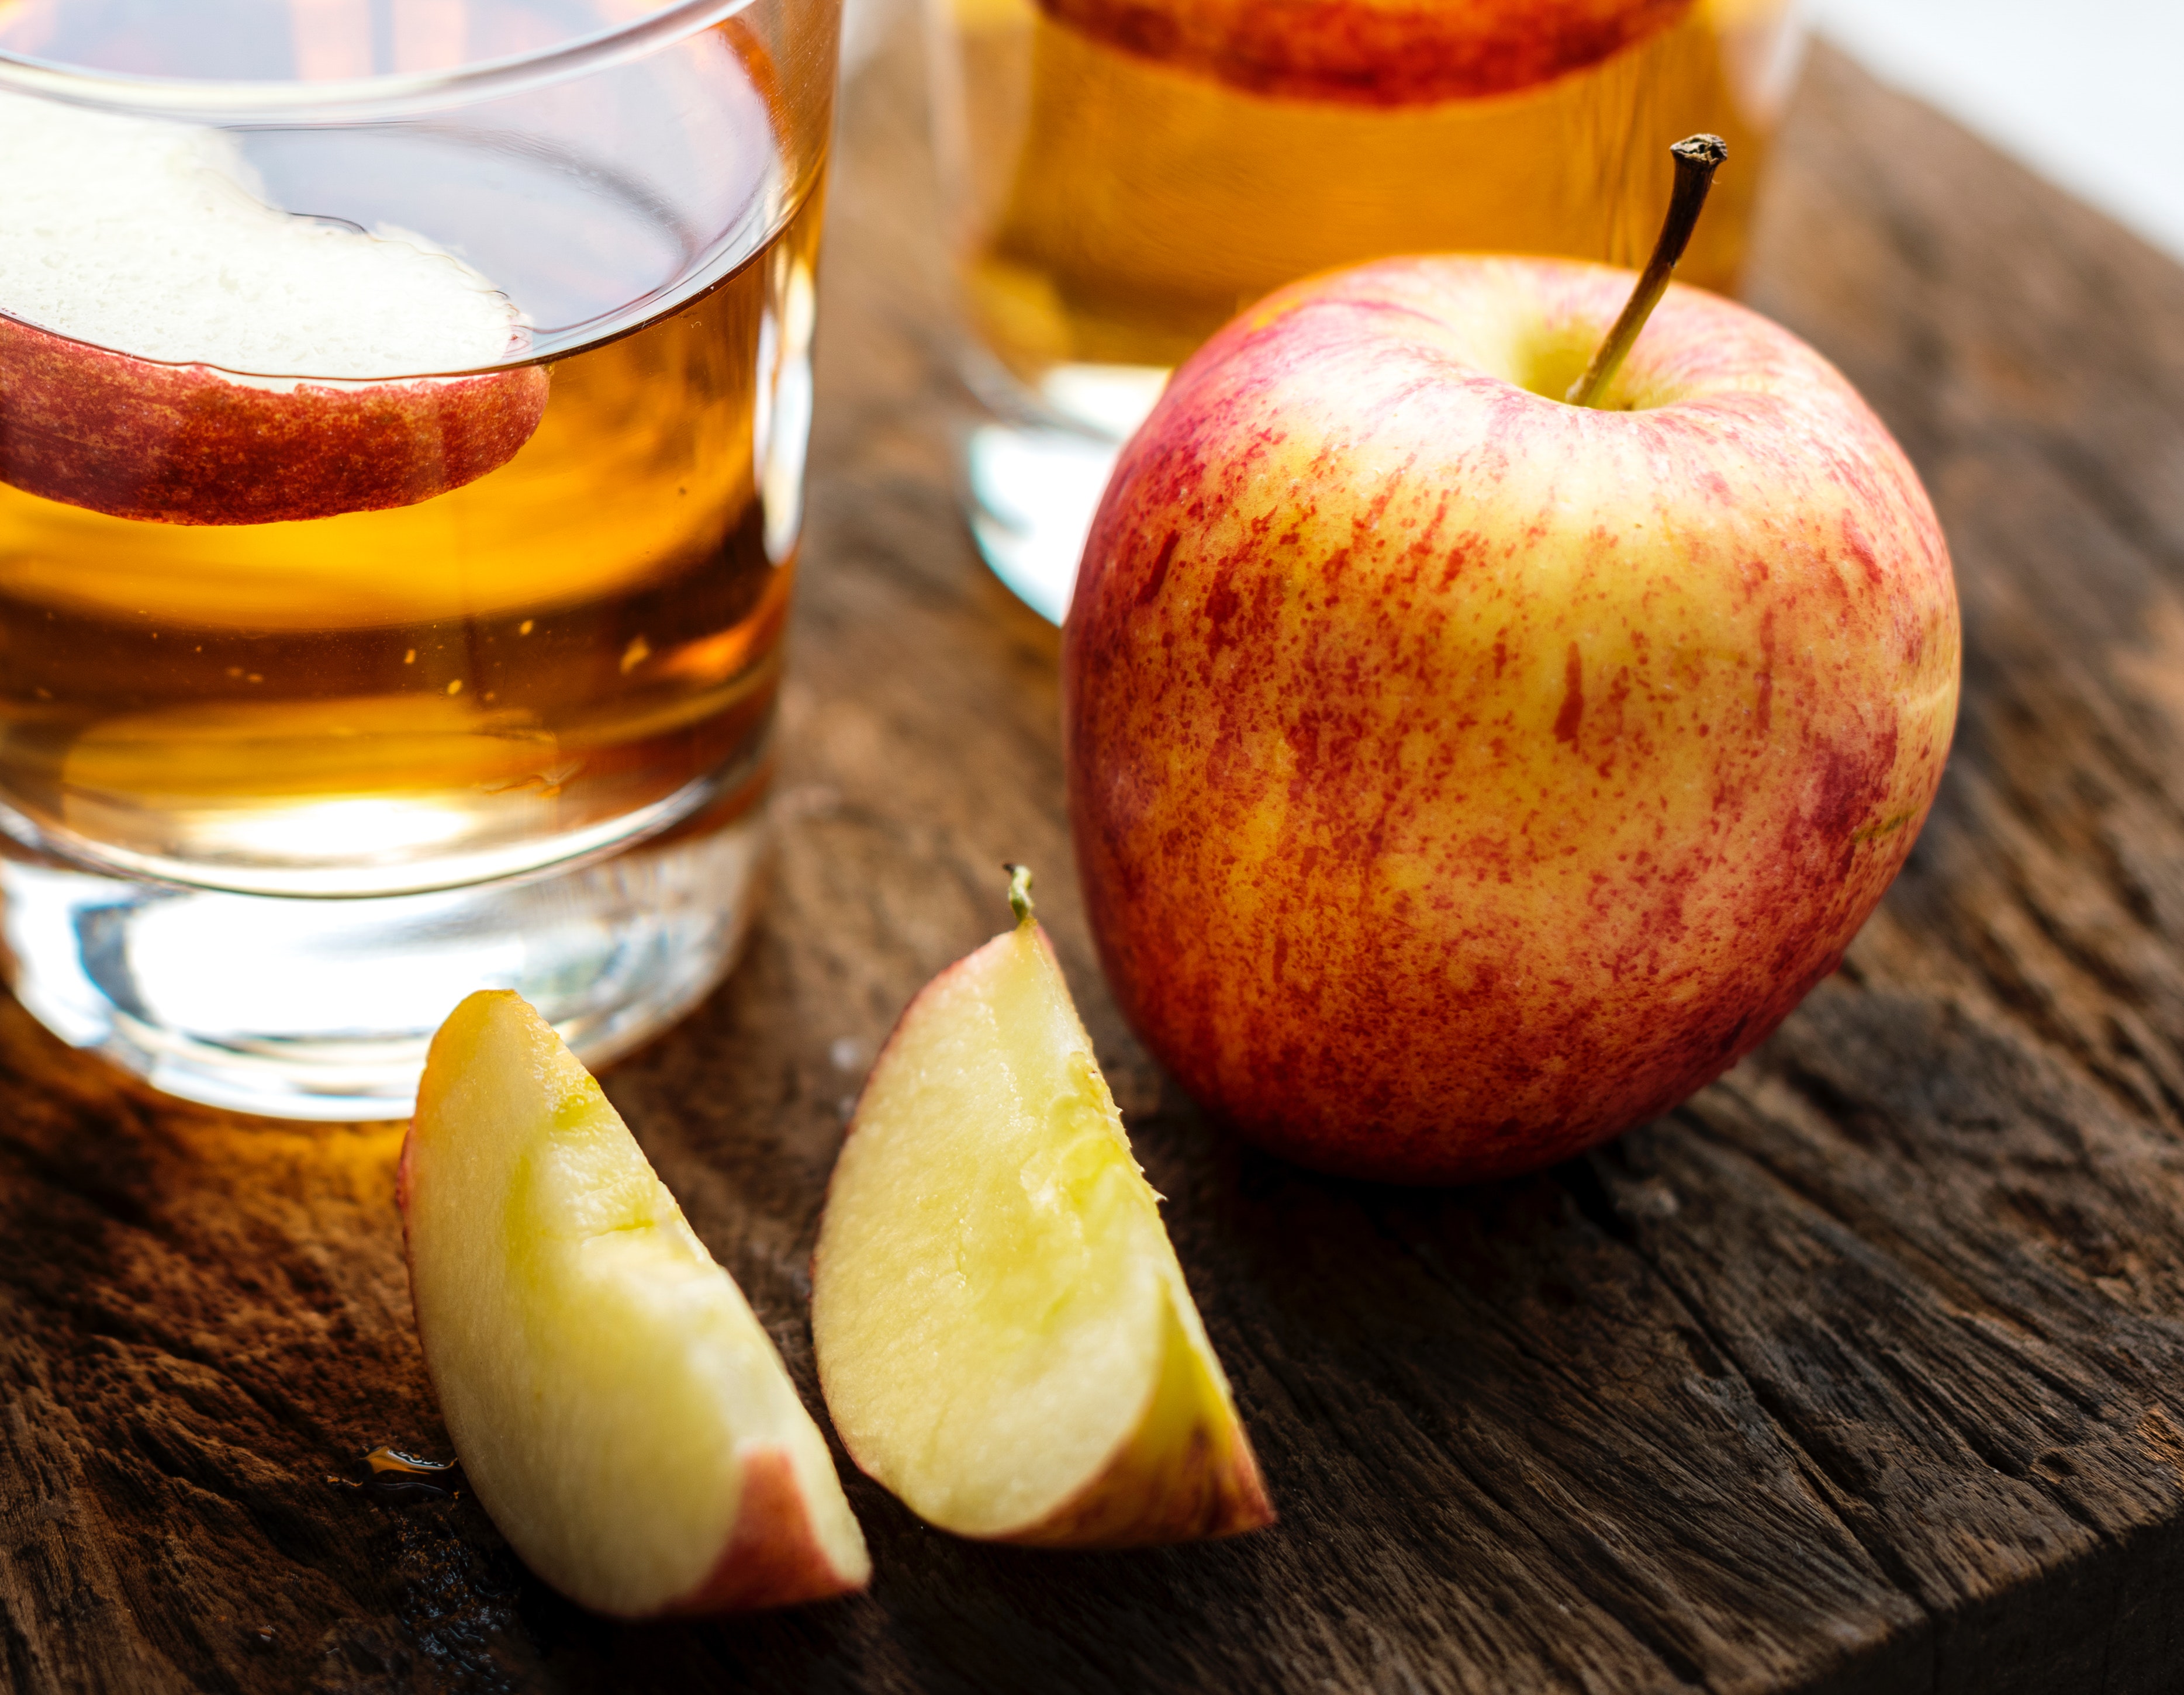
food, Apple cider vinegar, apple, ingredient, fruit, apple juice, apple cider, drink, plant, non alcoholic beverage, produce, mulled wine, superfood, liqueur